Hallstatt culture

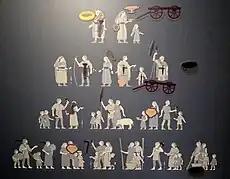
Illustration of the social classes of Early Celtic society, including the "princely" class not yet evidenced at Hallstatt

A model of a chariot made from lead has been found in , Carinthia, and clay models of horses with riders are also found. Wooden "funerary carts", presumably used as hearses and then buried, are sometimes found in the grandest graves. Pottery and bronze vessels, weapons, elaborate jewellery made of bronze and gold, as well as a few stone stelae (especially the famous Warrior of Hirschlanden) are found at such burials. The daggers that largely replaced swords in chief's graves in the west were probably not serious weapons, but badges of rank, and used at the table.